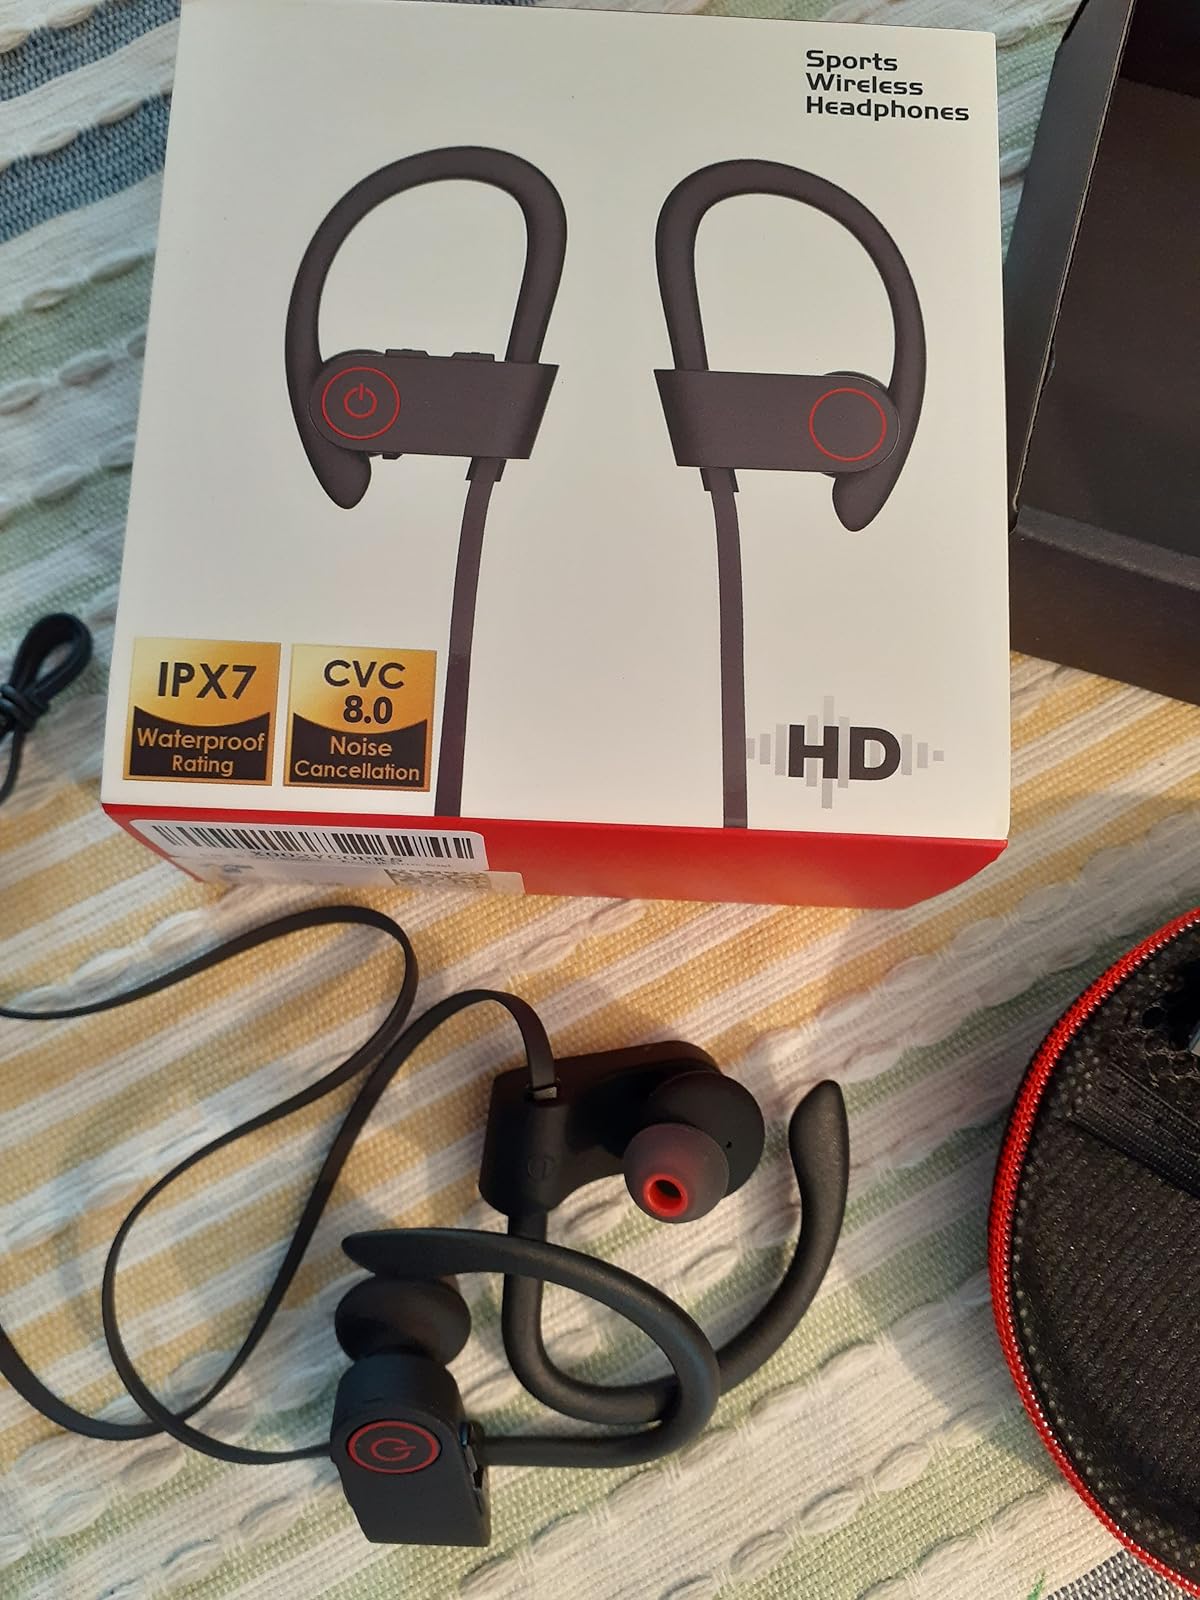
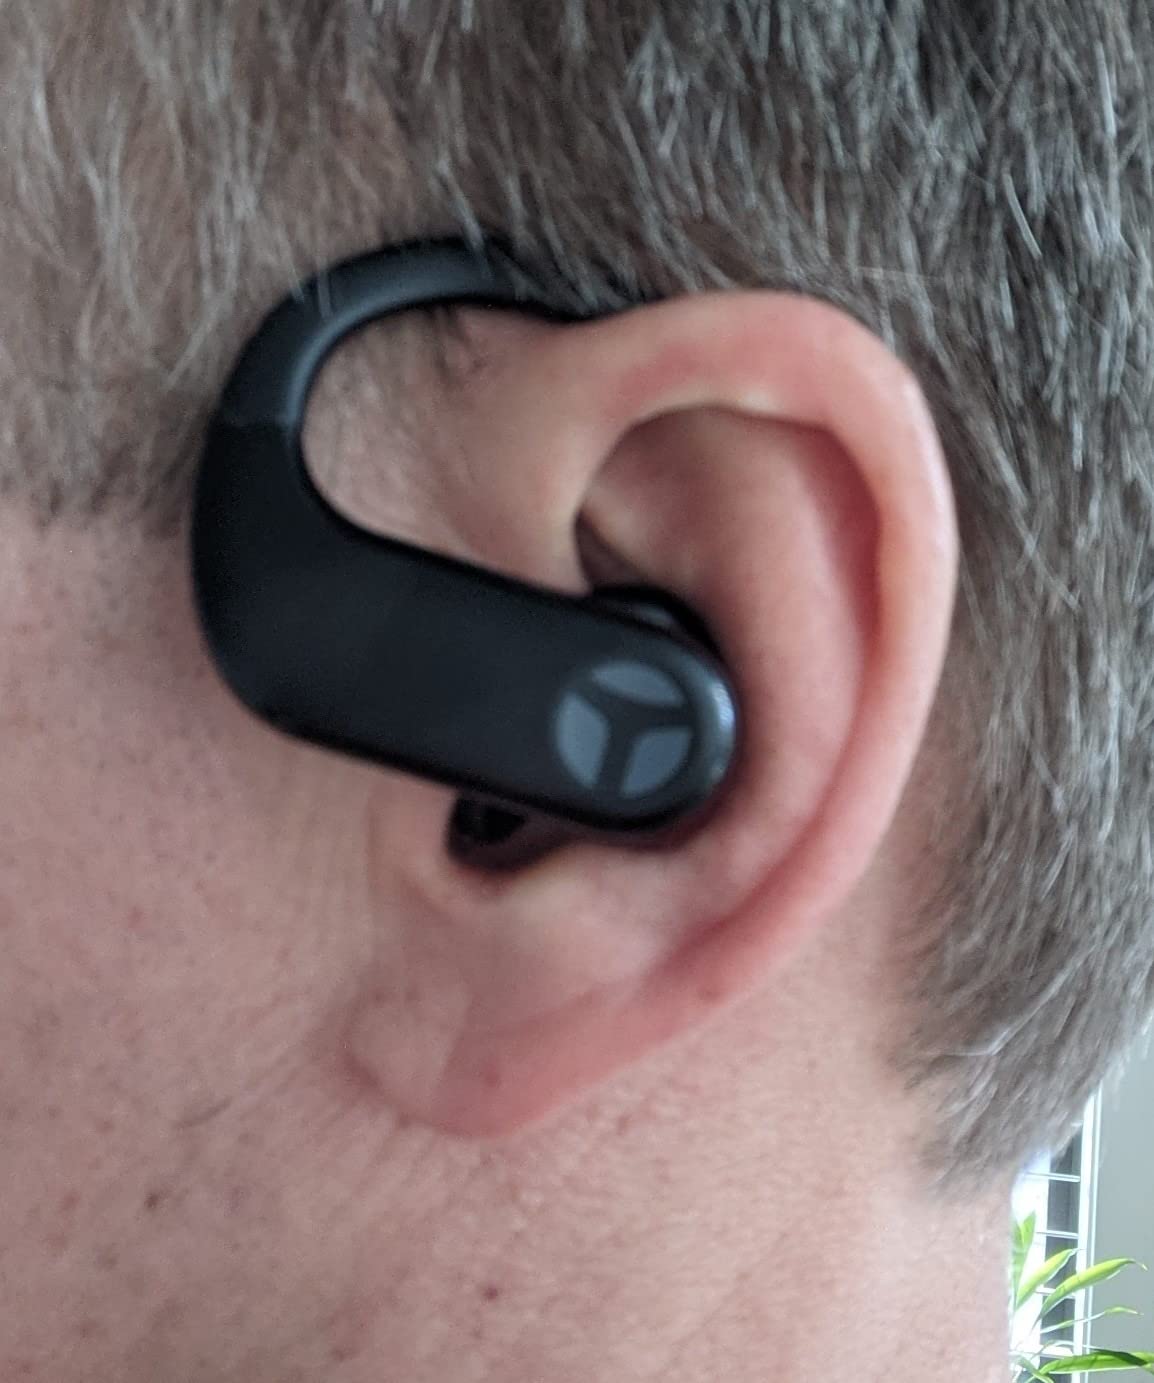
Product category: earbuds
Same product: no